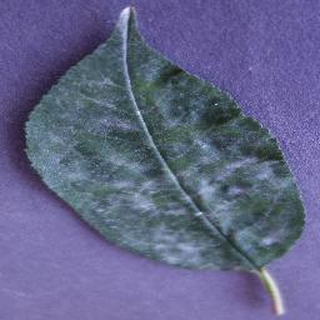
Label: cherry_powdery_mildew